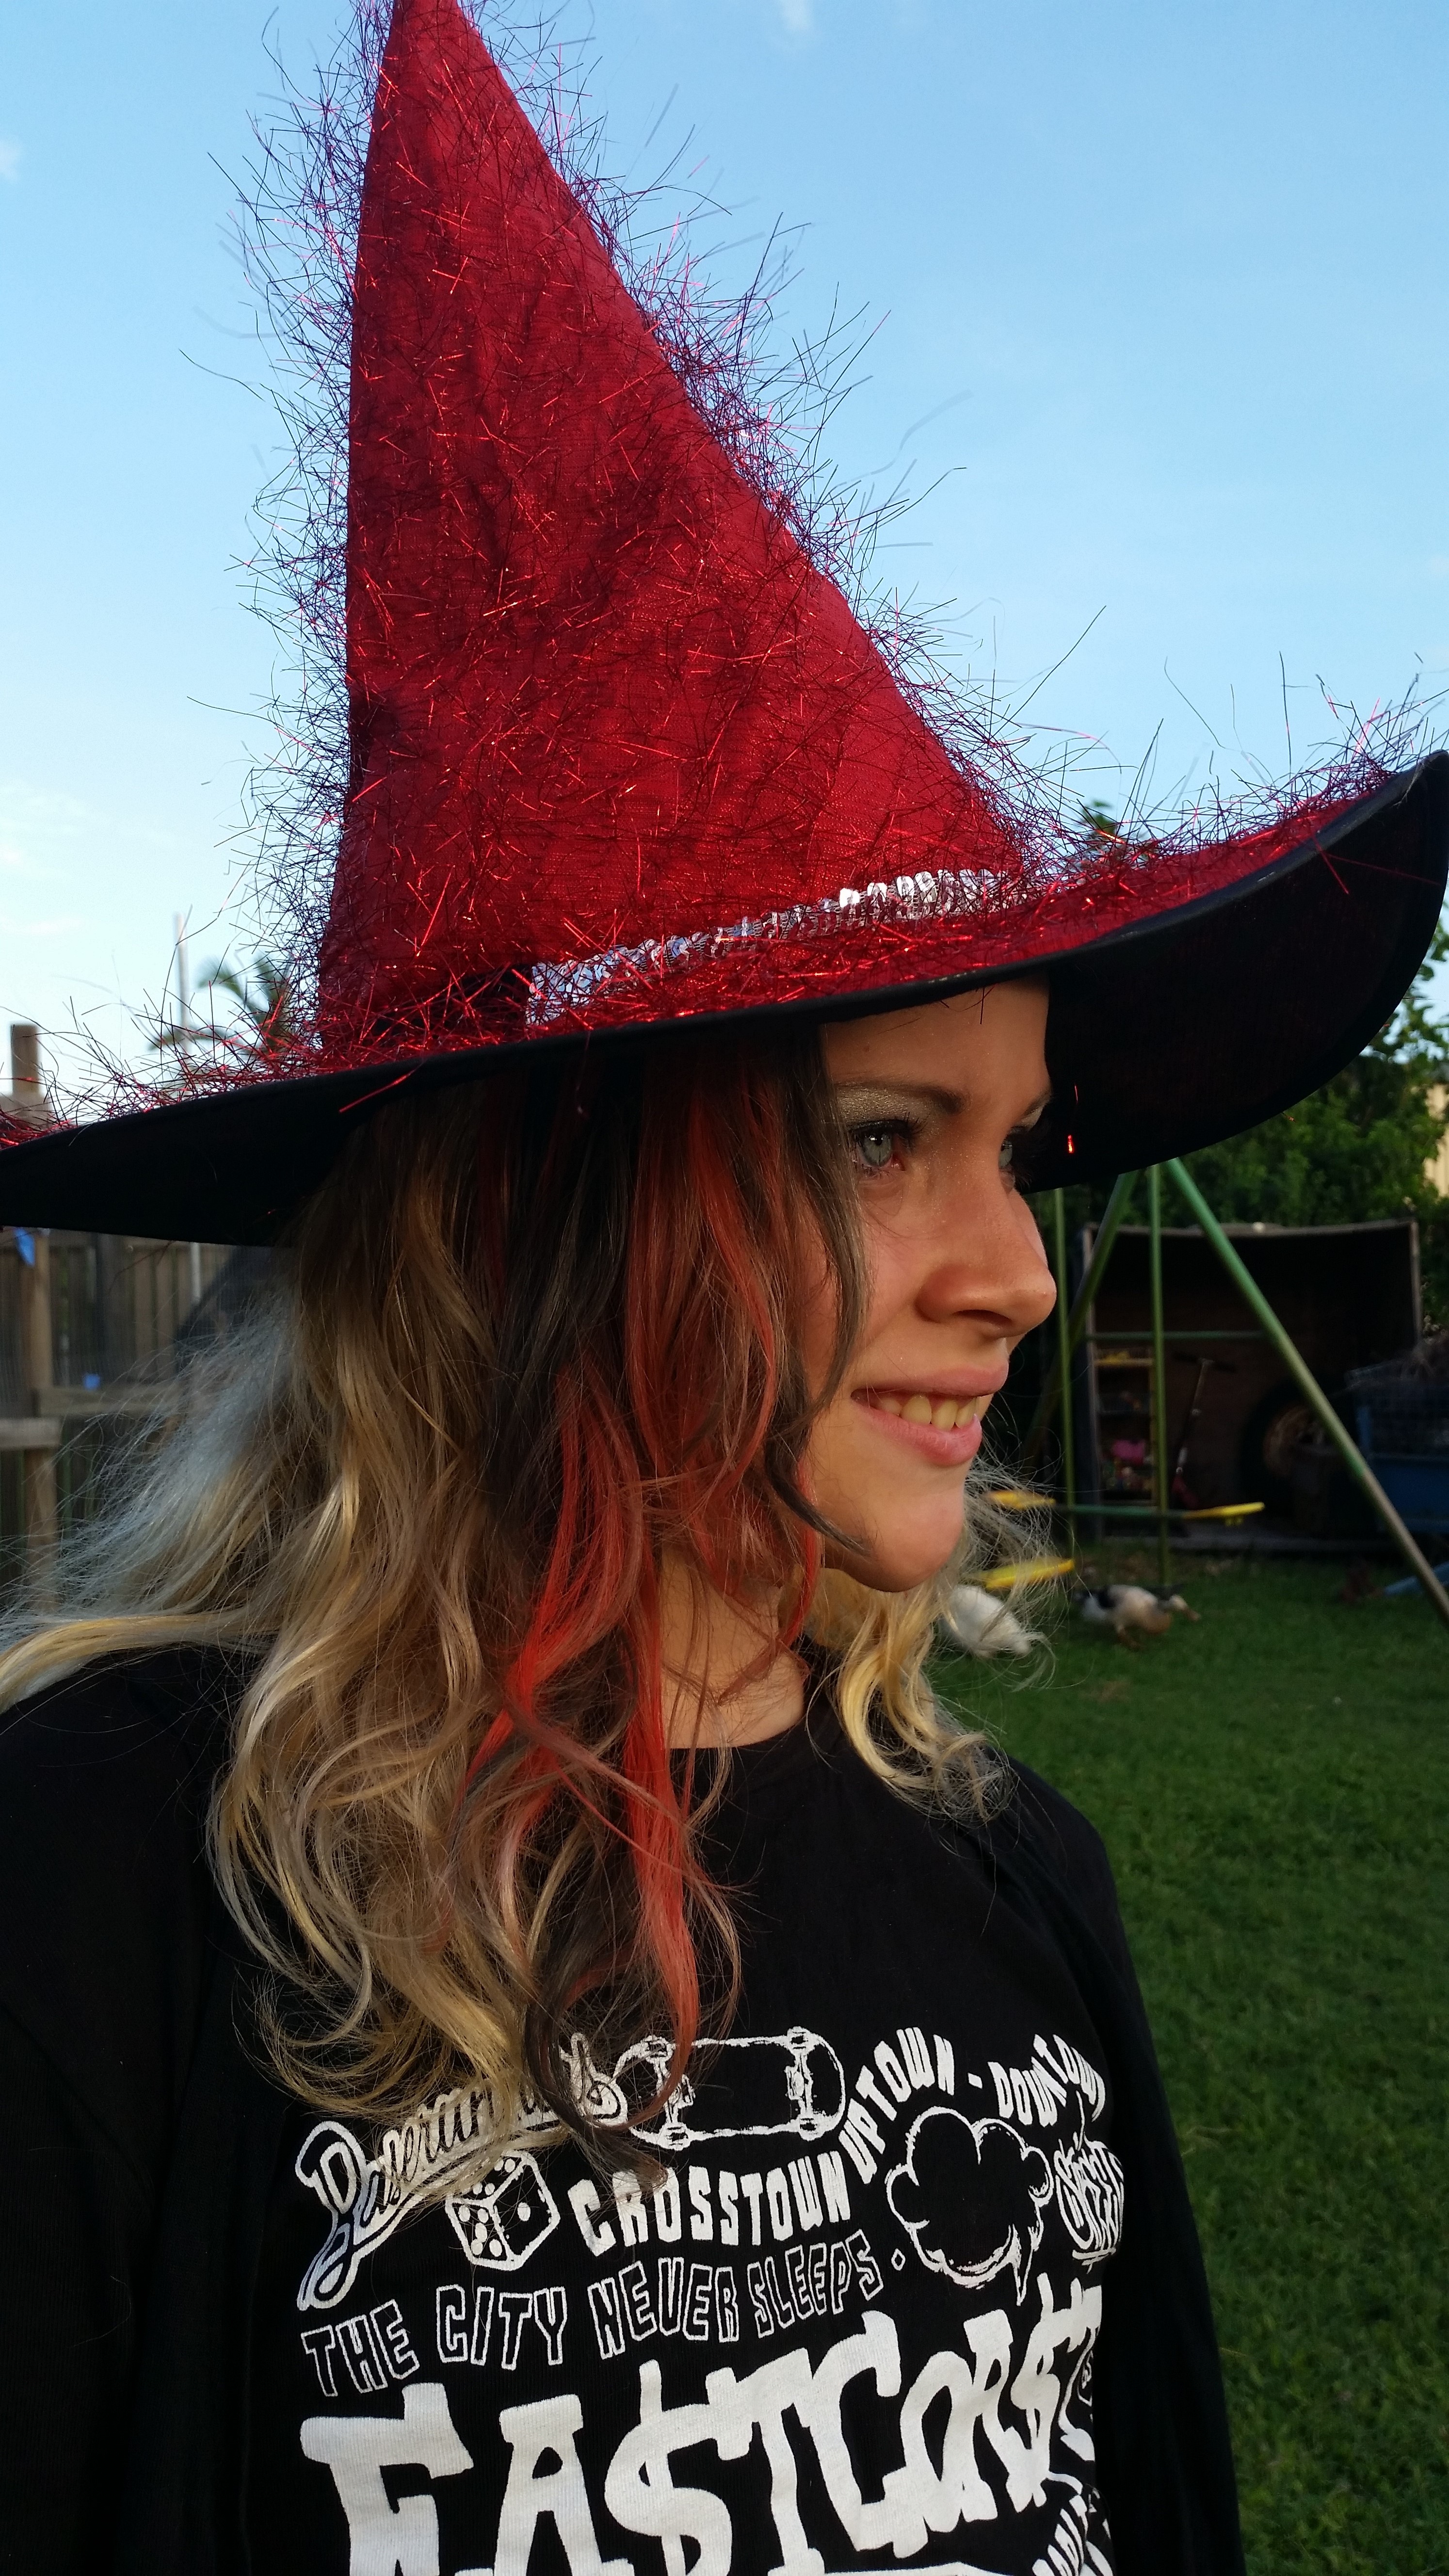
person, people, girl, hair, white, kid, spooky, cute, female, young, spring, red, color, halloween, child, hat, fashion, clothing, black, childhood, season, smiling, smile, gothic, cheerful, face, children, fun, happy, happiness, little, expression, fantasy, magic, costume, enchanted, witch, daughter, dress up